Symphony No. 1 (Klami)

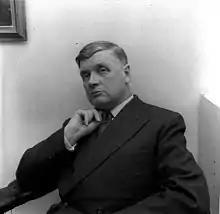
The composer in 1959

The Symphony No. 1 is a four-movement orchestral composition by the Finnish composer Uuno Klami, who wrote the piece from 1937 to 1938. Georg Schnéevoigt and the Helsinki Philharmonic Orchestra premiered the work on 5 May 1939; later that year, Klami enlisted in the Finnish military and fought against the Soviet Union in the Winter War.